Staff (military)

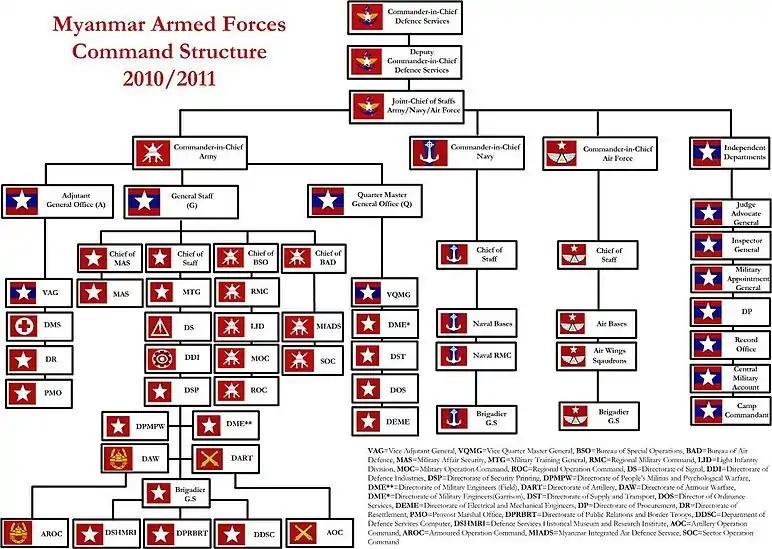
Example of a Commonwealth style command structure organisation

Overall staff system structure is generally similar to the pre 1984 British Army system with G Branch, A Branch and Q Branch with slightly different staff officer position names. Unlike the continental system, 1 is higher ranking than 2 followed by 3. Despite being called GSO, ASO and QSO in English, all of them are translated as either စစ်ဦးစီးမှူး for G (or) ဦးစီးအရာရှိ for A and Q in Burmese. The 2010/2011 military command structure of Myanmar in the photo shown below which still uses the same staff system